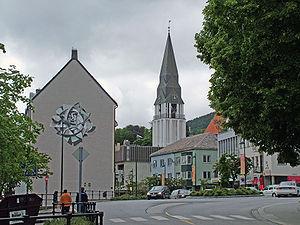
Molde est une ville et une commune norvégienne située dans le district du Romsdal, dans le comté du Møre og Romsdal. Elle est placée sur le rivage nord du Romsdalsfjord, sur la Péninsule Romsdal qui entoure le Fannefjord et Moldefjord. La ville compte, au 1ᵉʳ janvier 2012, 20 132 habitants pour une superficie de 364 km². Il s'agit de la 24ᵉ agglomération norvégienne en nombre d'habitants, et de la 254ᵉ en superficie.